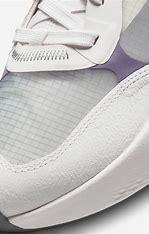
Brand: Jordan
Model: Delta 3